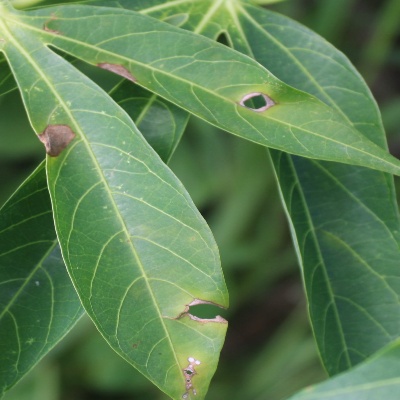
Crop: Cassava
Condition: brown spot